Patanga (1971 film)

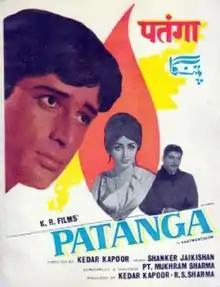

Patanga is a 1971 Indian Hindi-language drama film directed by Kedar Kapoor. The film stars Shashi Kapoor, Vimi, Rajendra Nath and Ajit. The music was composed by Shankar–Jaikishan.